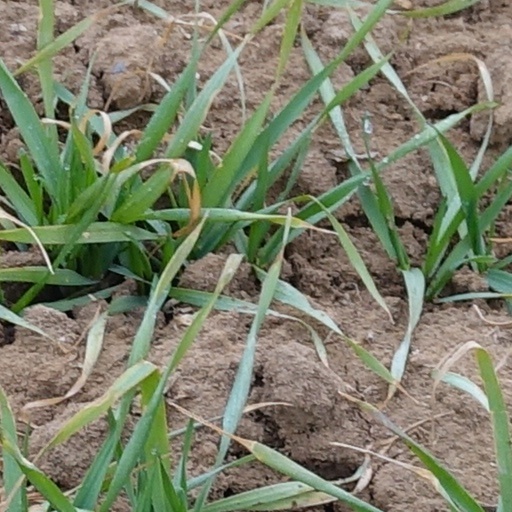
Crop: wheat